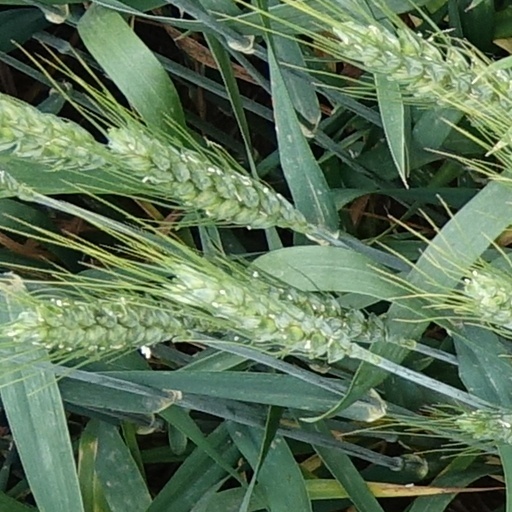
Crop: wheat